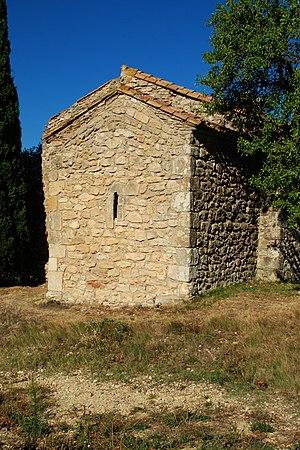
France - Languedoc - Aude - Moussan - chapelle Saint-Laurent (préroman) - chevet carré
La chapelle Saint-Laurent de Moussan est une chapelle préromane située à Moussan dans le département français de l'Aude en région Occitanie.